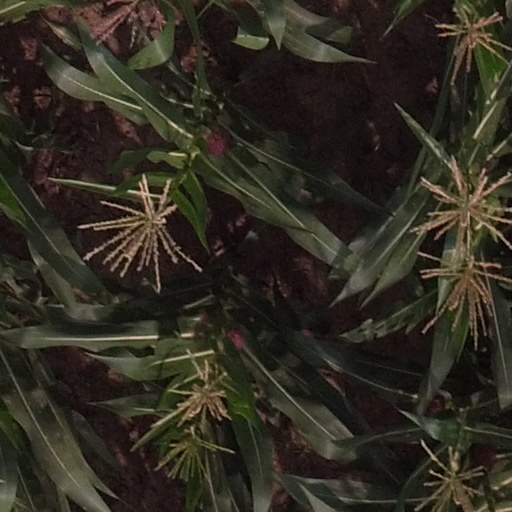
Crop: maize; corn